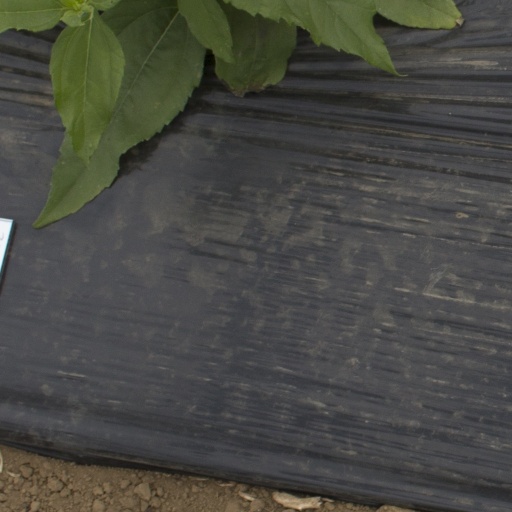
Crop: Jerusalem artichoke